Zahir al-Umar

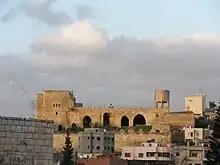
The fortress of Shefa-'Amr, built by Zahir's son Uthman

According to Joudah, the two principal conditions Zahir established to foster his sheikhdom's prosperity and its survival were "security and justice". Before Zahir's consolidation of power, the villages of northern Palestine were prone to Bedouin raids and robberies and the roads were under constant threat from highway robbers and Bedouin attacks. Despite being left destitute following the looting raids, the inhabitants of these agrarian villages remained obligated to pay the Ottoman government the . To avoid punitive measures for not paying the , the inhabitants would abandon their villages for safety in the larger towns or the desert. This situation hurt the economy of the region as the raids sharply reduced the villages' agricultural output, tax collectors could not collect their impositions, and trade could not be safely conducted due to the insecurity of the roads.